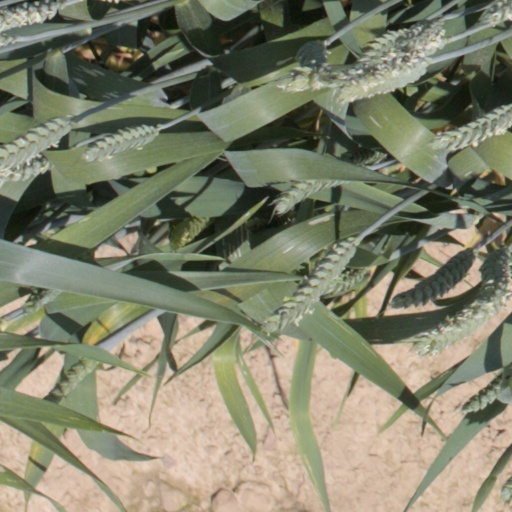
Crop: wheat